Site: brandenburg
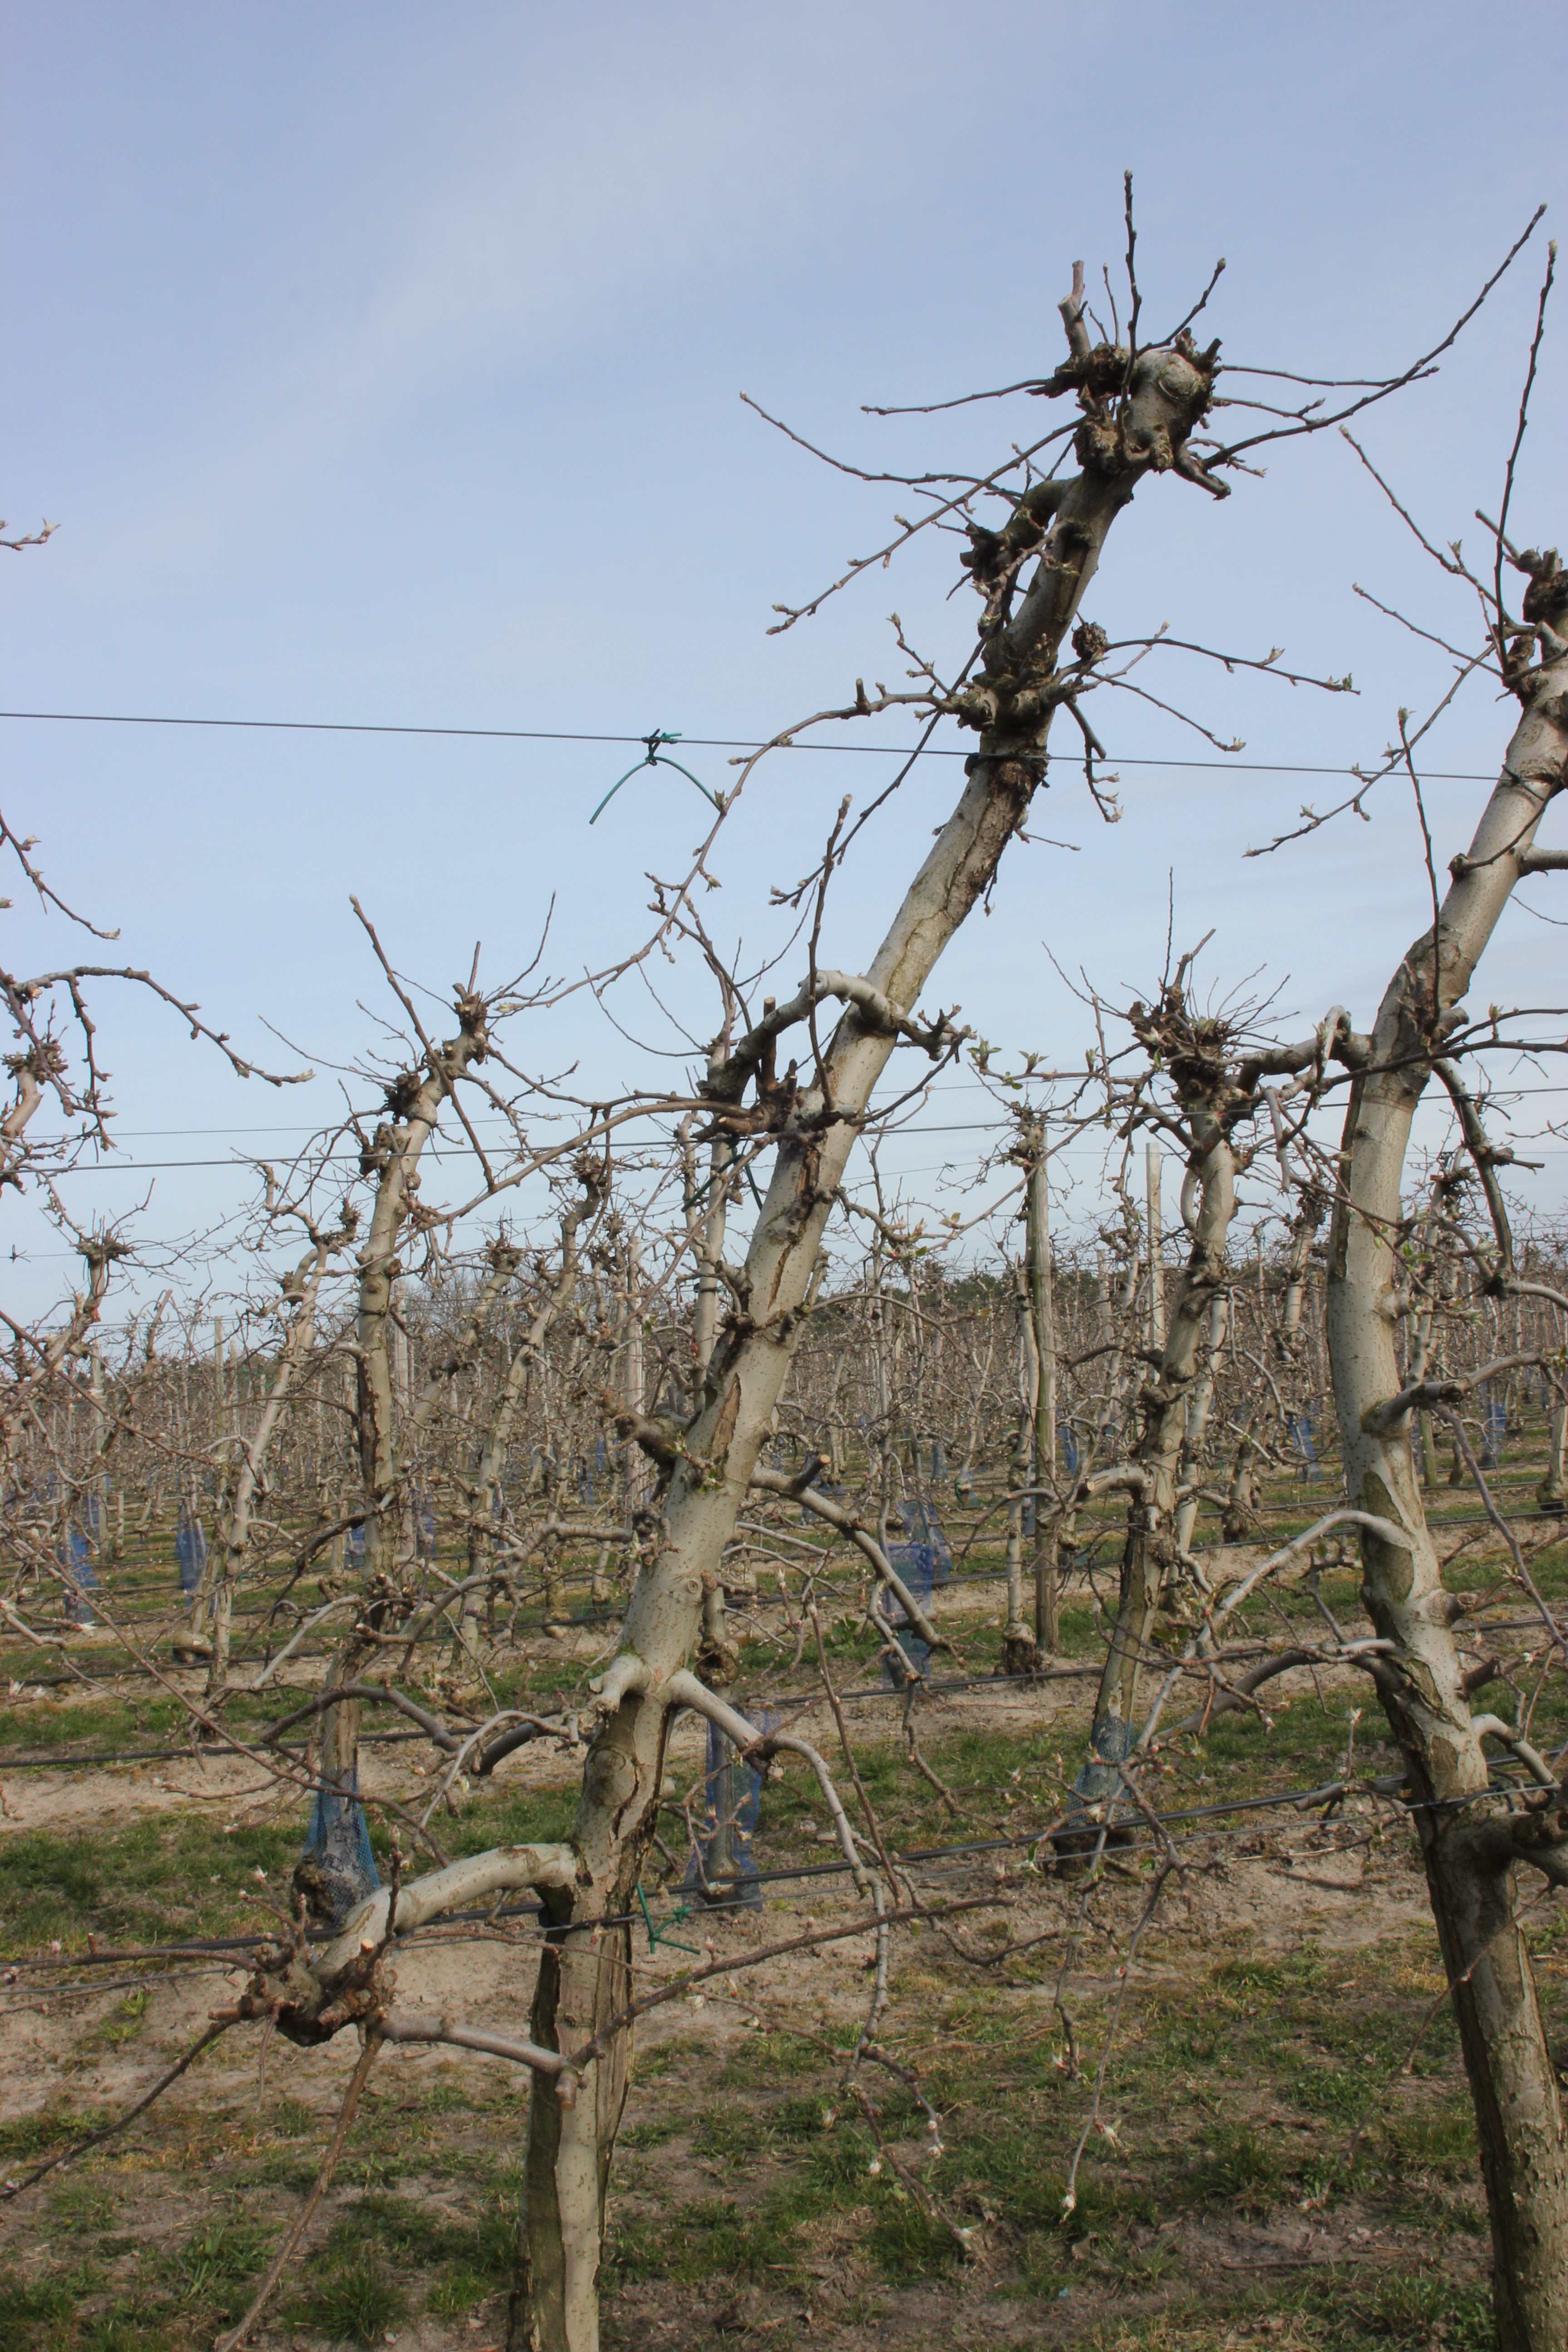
Growth stage (BBCH 54): Inflorescence emergence